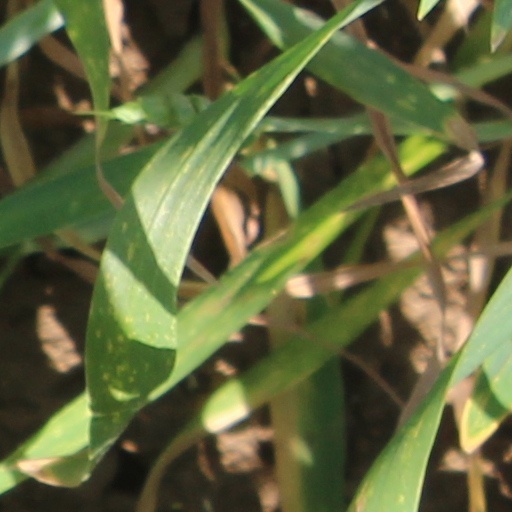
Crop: wheat